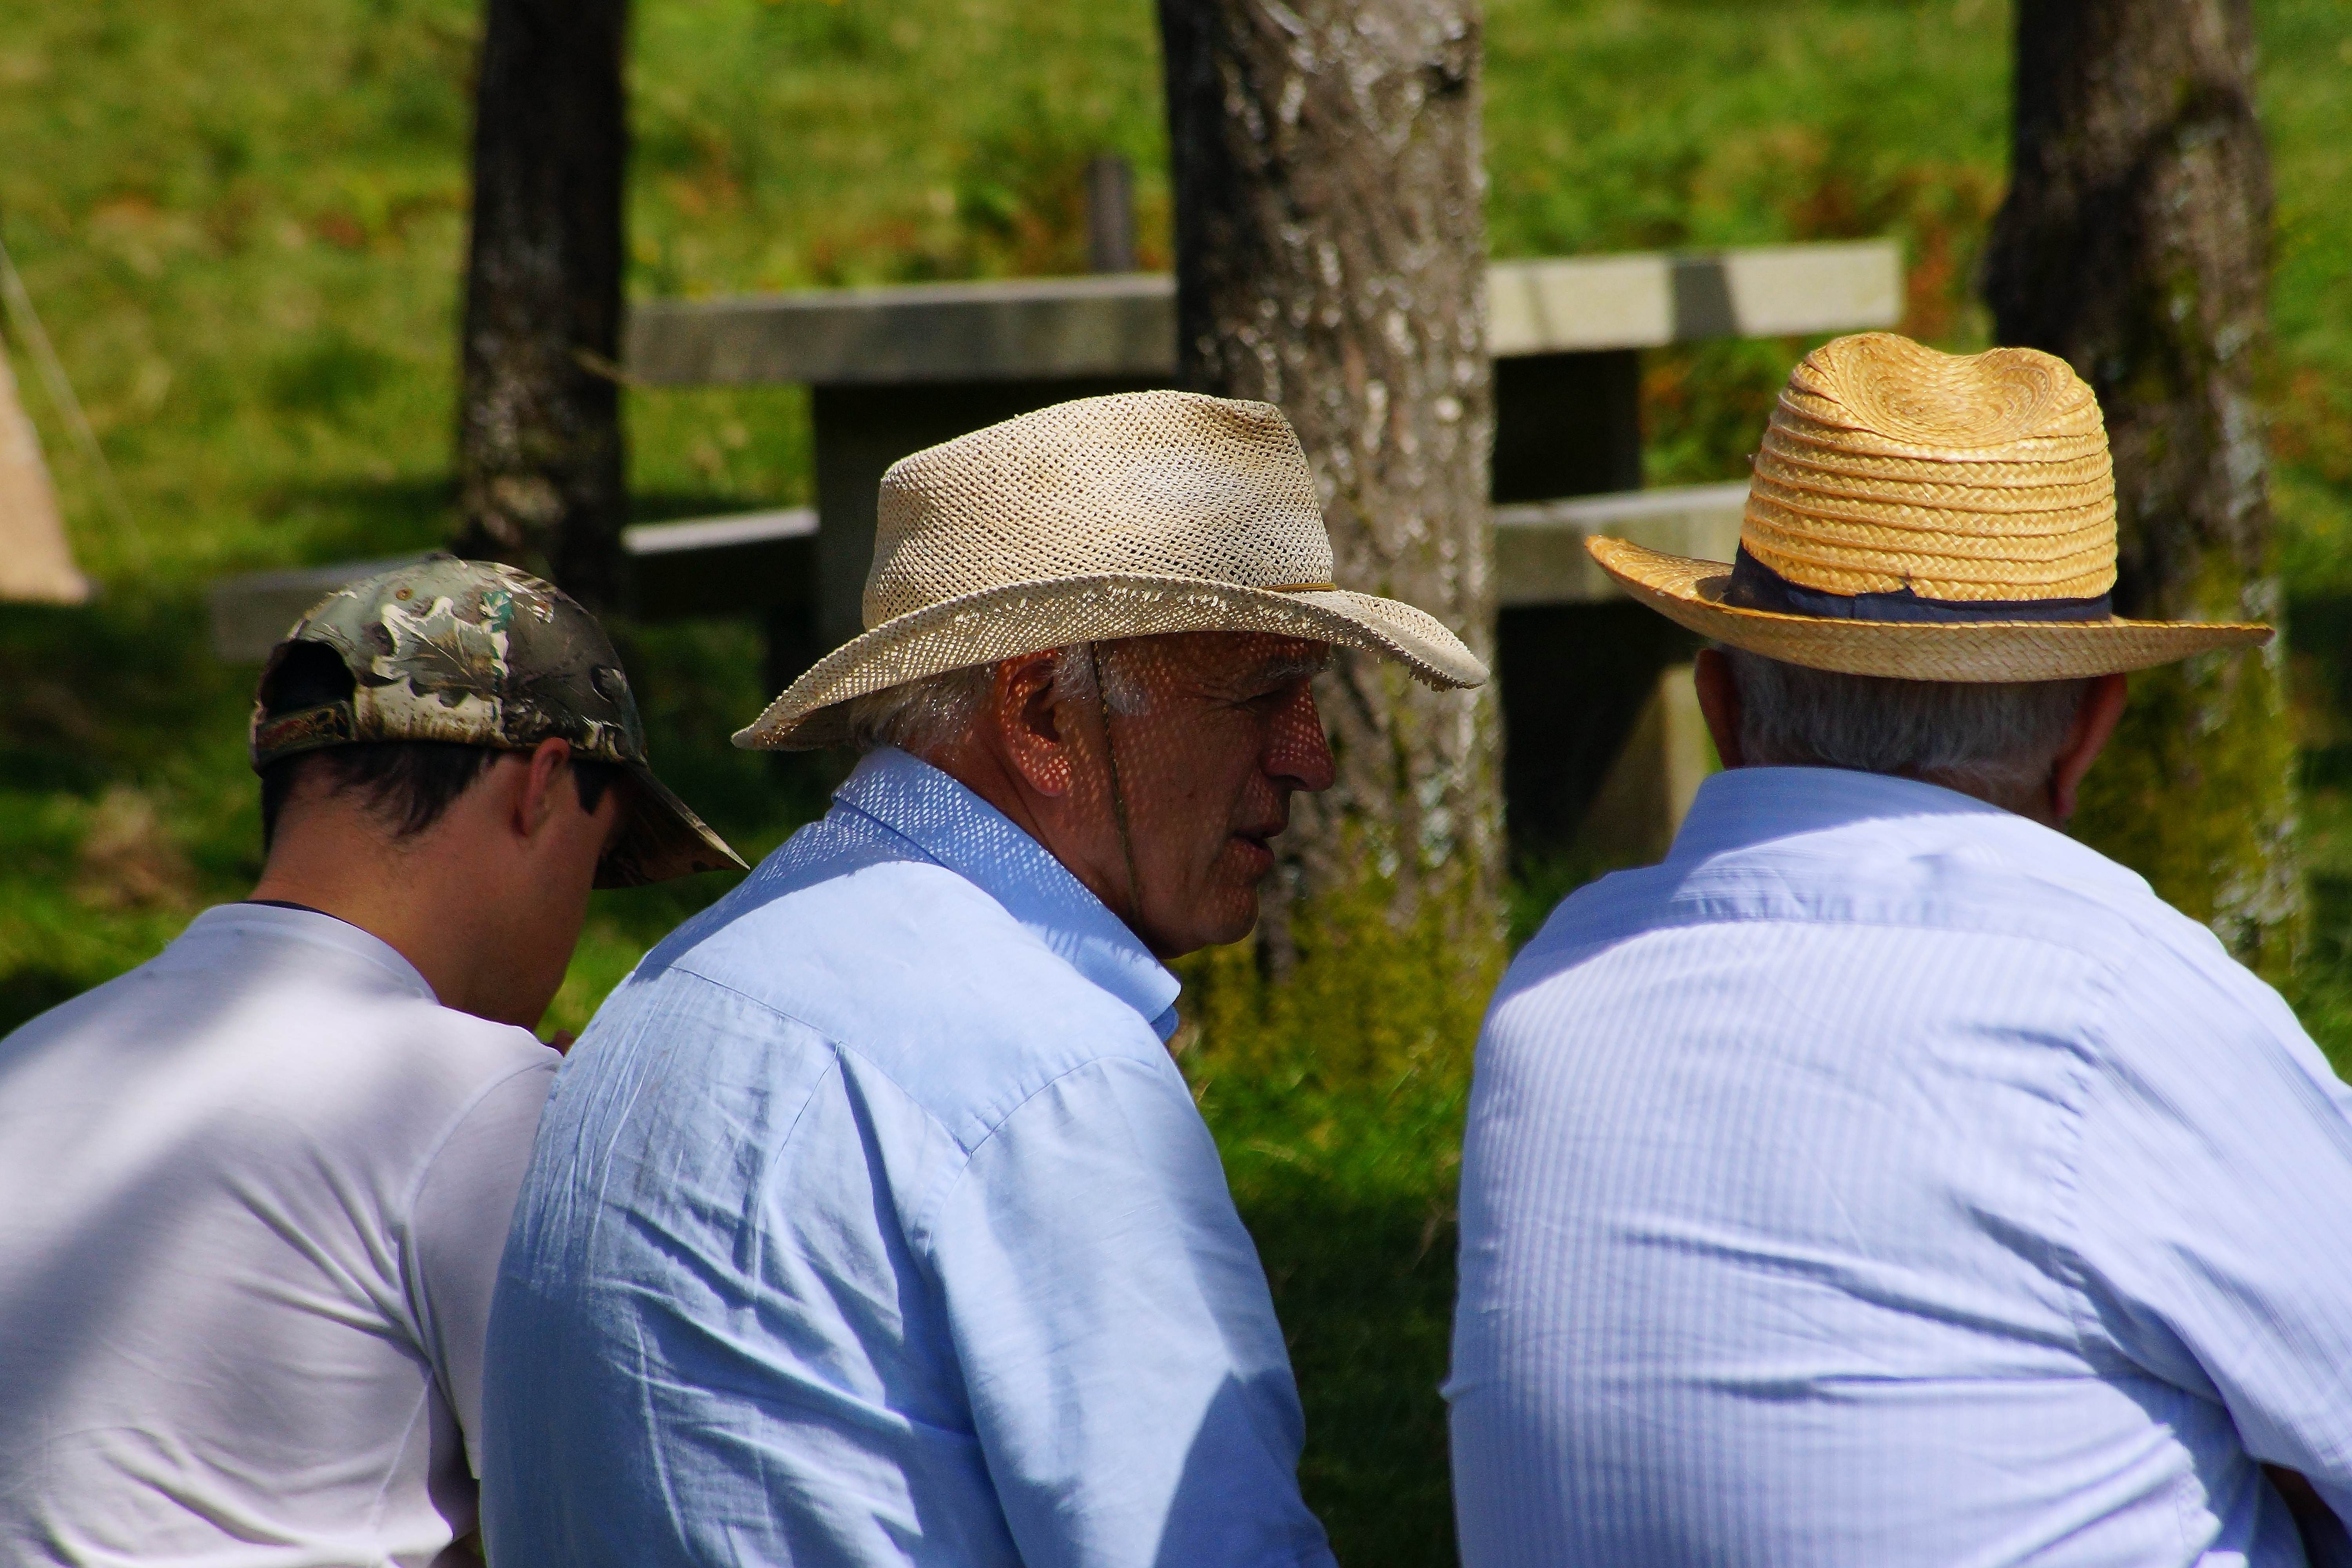
landscape, person, people, spain, galicia, pontevedra, paisajes, espana, ggl1, gaby1, alama, sonyslta77v, tamron55200, romer a, santamari a